Urban warfare

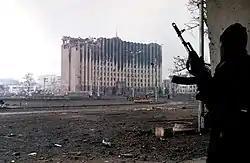
A Chechen separatist near the Presidential Palace in Grozny, January 1995

The German tactics in the battle of Berlin were dictated by three considerations: the experience that the Germans had gained during five years of war; the physical characteristics of Berlin; and the tactics used by the Soviets.